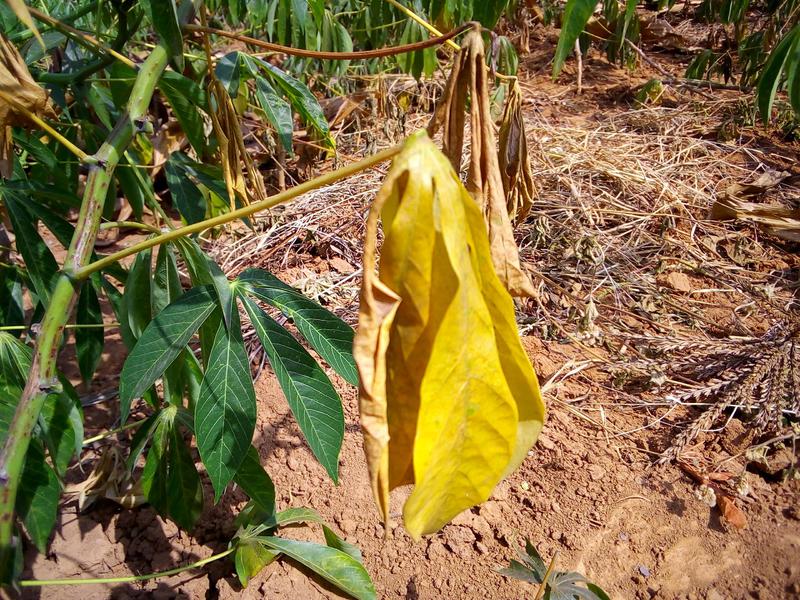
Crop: cassava
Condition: healthy